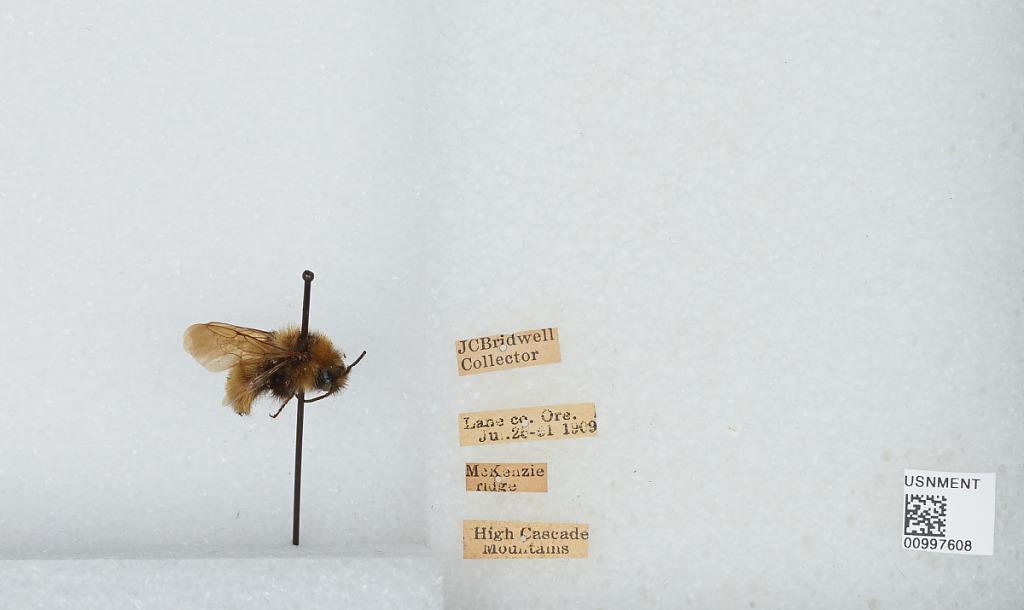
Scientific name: Bombus (Fervidobombus) fervidus fervidus (Fabricius)
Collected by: J. Bridwell
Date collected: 1909-7-25
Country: United States
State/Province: Oregon
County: Lane
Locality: McKenzie Ridge, High Cascade Mountains
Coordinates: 44.2597, -121.81